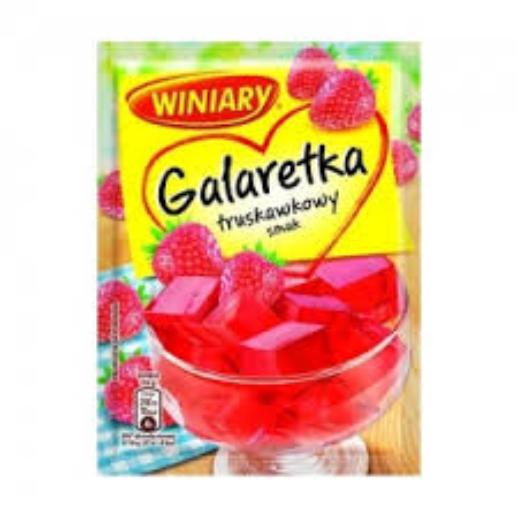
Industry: Food